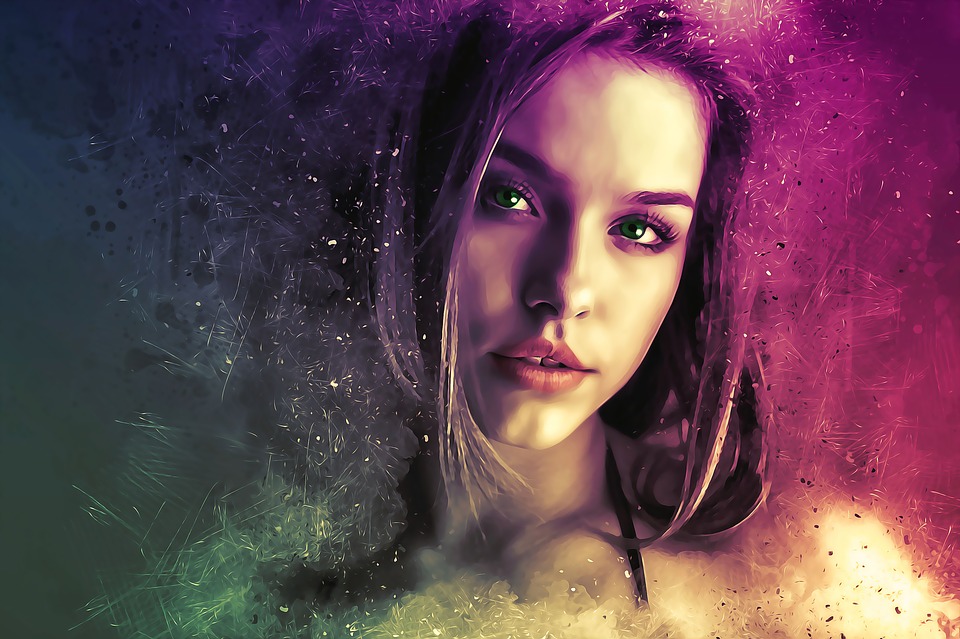
Gender: women